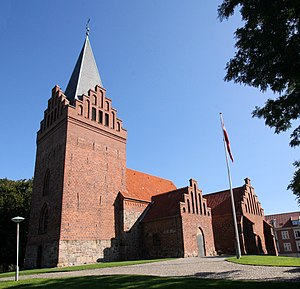
Sankt Peders Kirke (Slagelse)
Sankt Peders Kirke
Sankt Peders Kirke ligger i det centrale Slagelse. Det er en gotisk kampestenskirke, som er blevet udvidet gennem tiderne med murstenstilbygninger, så den i dag er en korskirke med tårn, våbenhus og sakristi.